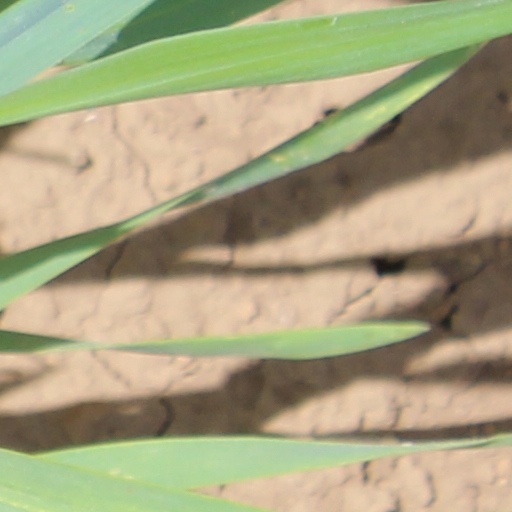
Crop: wheat